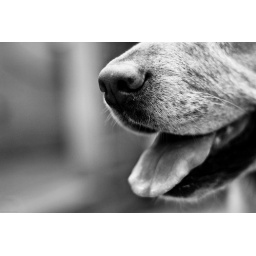
Practicing a black and white conversion using the instructions in Kelby's book.